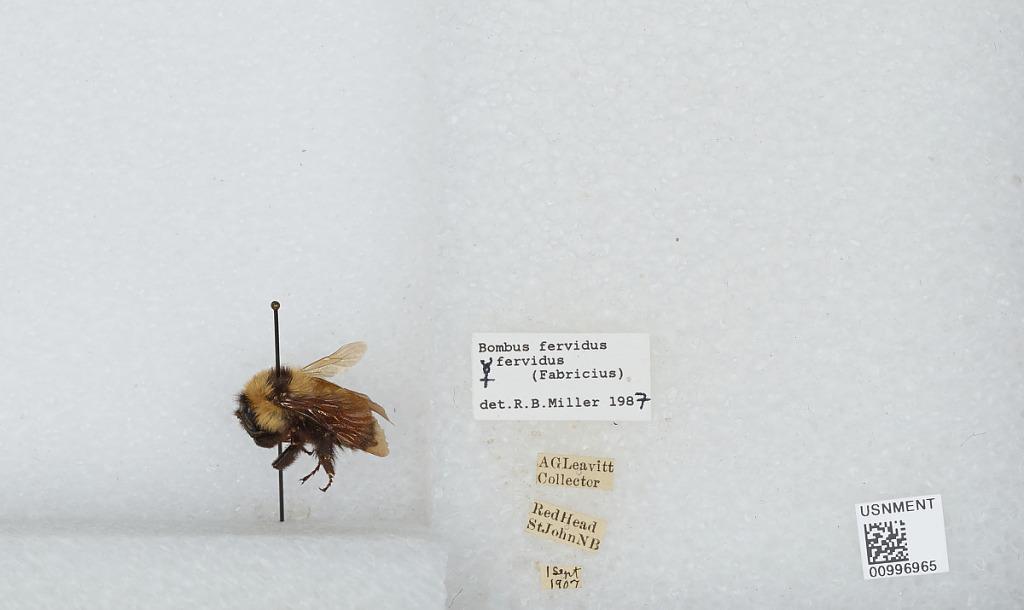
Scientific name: Bombus (Fervidobombus) fervidus fervidus (Fabricius)
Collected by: A. Leavitt
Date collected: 1907-9-1
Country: Canada
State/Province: New Brunswick
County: Saint John
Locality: Red Head, Saint John
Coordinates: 45.2519, -66.0111
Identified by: Miller, R. B.